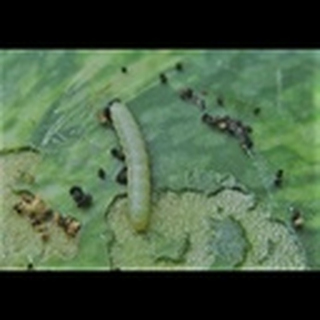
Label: cotton_army_worm